Letter from Naples

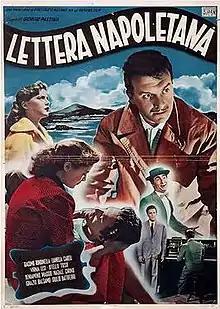
Film poster

Letter from Naples (Italian: Lettera napoletana) is a 1954 Italian musical melodrama film directed by Giorgio Pastina and starring Giacomo Rondinella, Virna Lisi and Otello Toso.